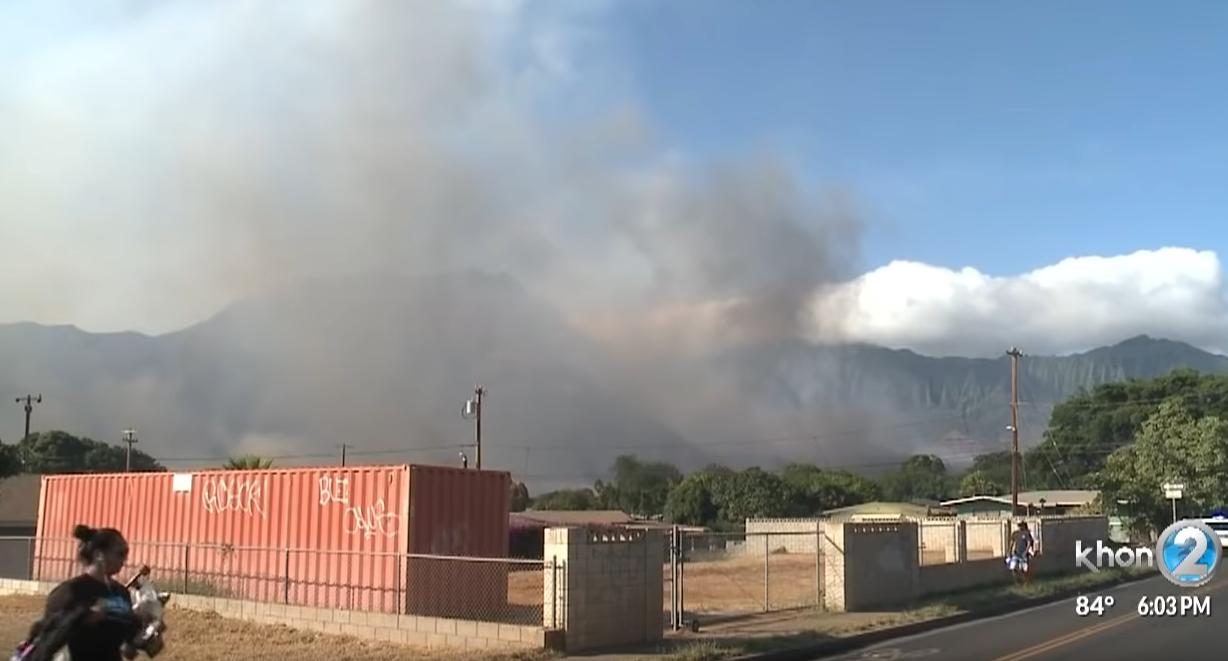
Fire: no
Smoke: yes